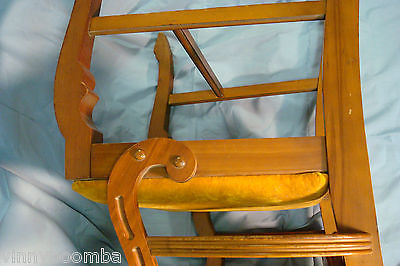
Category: chair